Shoals Marine Laboratory

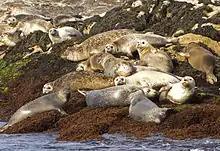
Harbor Seals hauling-out on Duck Island at Isle of Shoals

The Shoals Marine Laboratory emphasizes its dedication to undergraduate research by offering several positions within the Shoals Undergraduate Research Group (SURG). This program is the successor to the Research Internships in Field Science program (RIFS) and the Research Experience for Undergraduates (REU) program before that, which was funded by a seven-year National Science Foundation grant. The SURG program allows undergraduates to research within a variety of fields—from conservation to engineering—in a 3-10 week program. This opportunity is dependent on the availability of mentors and funding and therefore is constantly shifting to meet those demands. It also provides participants with full room and board.